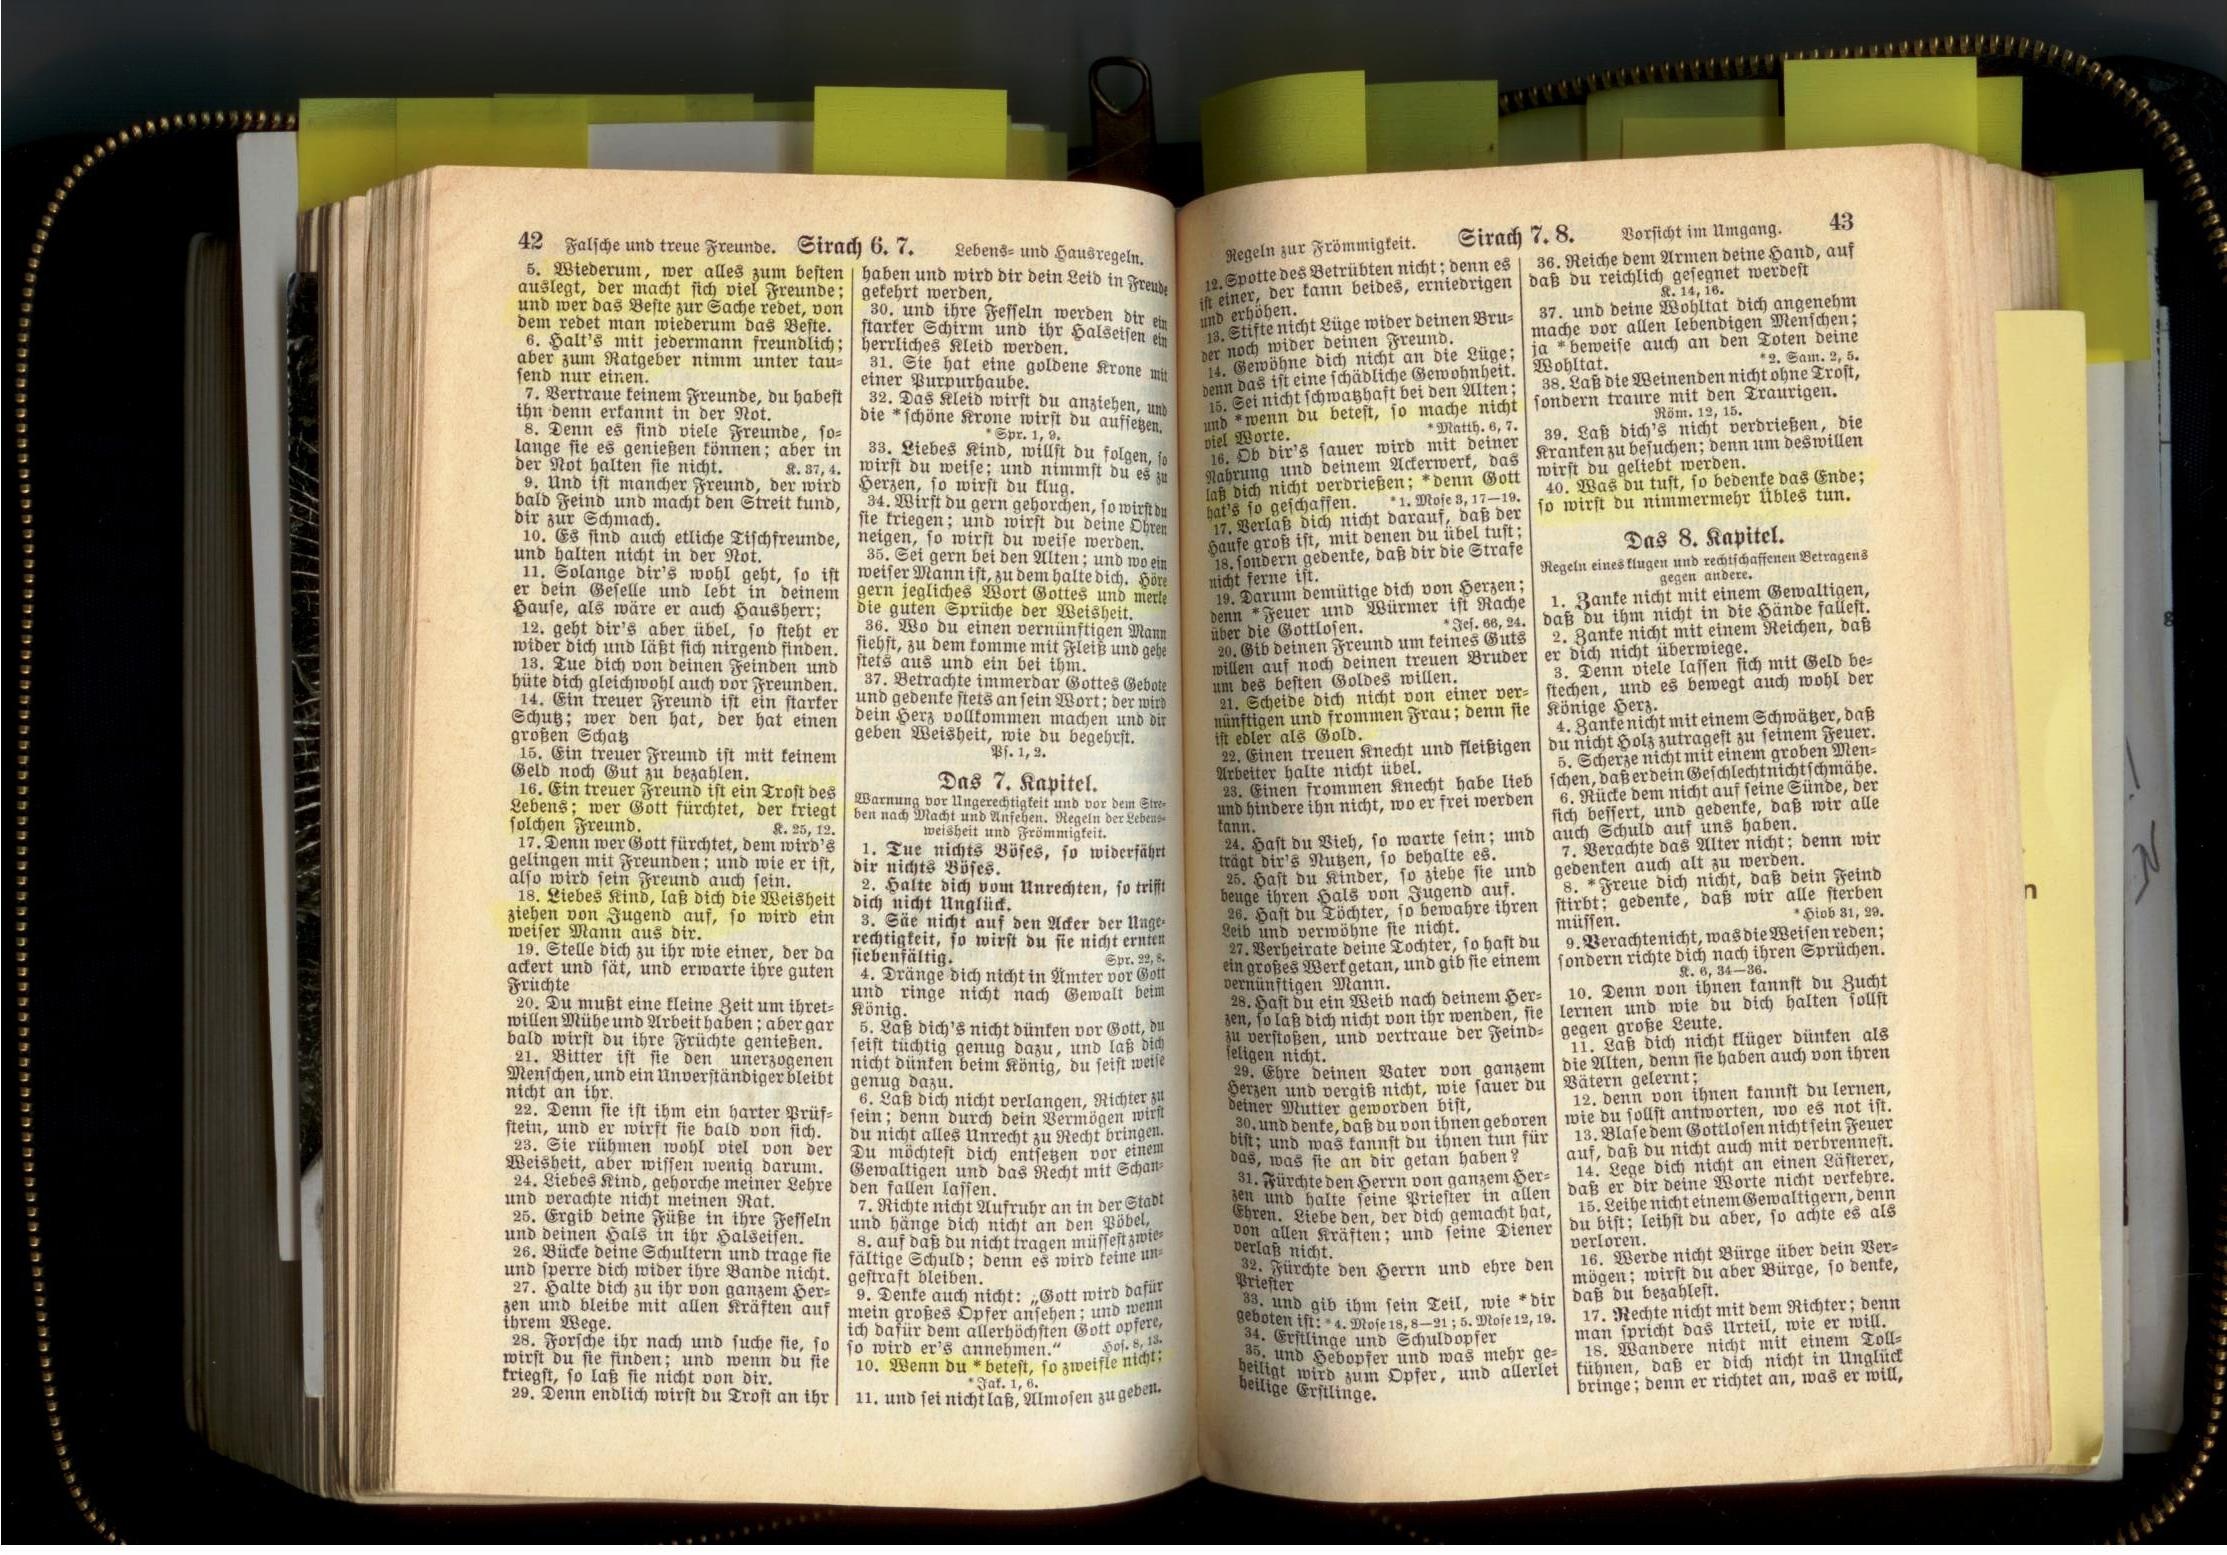
writing, book, bible, text, christianity, document, bible verse